The Sunne in Splendour

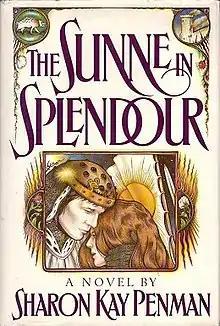
First edition (publ. Henry Holt)

The Sunne in Splendour is a historical novel written by Sharon Kay Penman. Penman became interested in the subject of Richard III while a student and wrote a manuscript that was stolen from her car. She rewrote the manuscript, which was published in 1982.